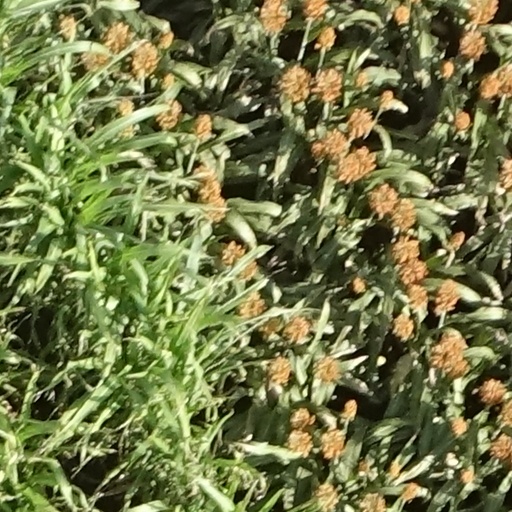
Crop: sorghum